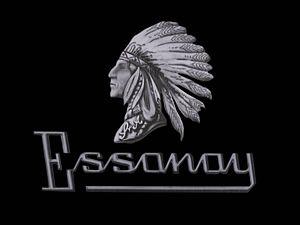
The Essanay Film Manufacturing Company, parfois appelée Essanay Studios, est une société de production de cinéma américaine, fondée sous ce nom en 1907 à Chicago par George Kirke Spoor et Gilbert M. Anderson. Initialement la compagnie se nommait The Peerless Film Company mais elle est renommée, Essanay la même année, à partir de la transcription phonétique des initiales des deux fondateurs : Spoor et Anderson comme « S and A ». Les deux dirigeants se partagèrent, en 1913, la gestion des studios d'Essanay, Spoor s'occupant des studios de Uptown, près de Chicago alors qu'Anderson gérait ceux de Niles près de Fremont en Californie. Plus de 2 000 films muets seront en tout réalisés dans les studios d'Essanay dont la plupart à Niles, en Californie. Malheureusement, faire un bon film n'était pas dans les objectifs de la compagnie qui, faisant partie des premières dans l'industrie du Muet, était protégée par des brevets qui leur conféraient une situation de monopole.